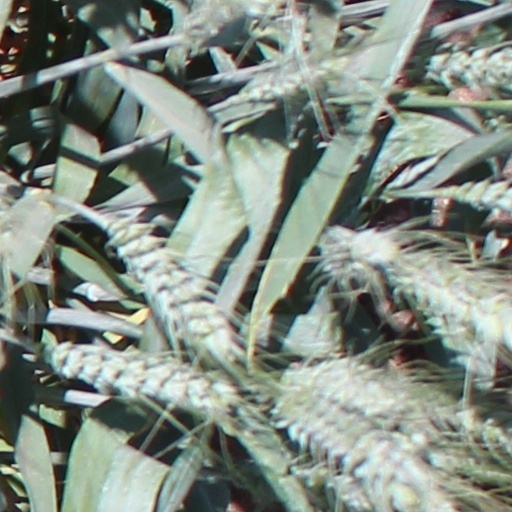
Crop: wheat